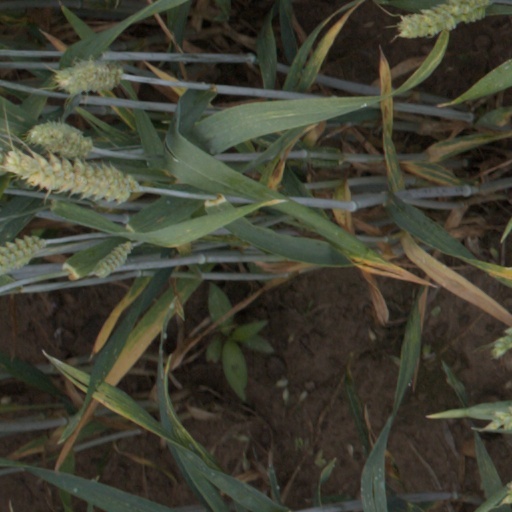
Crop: wheat